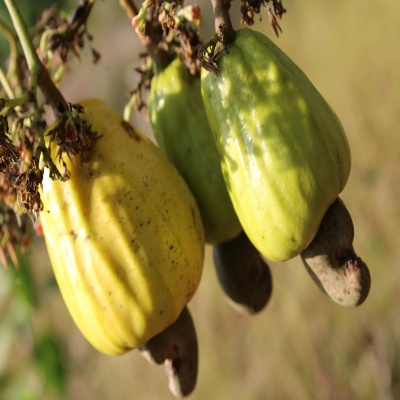
Crop: Cashew
Condition: healthy